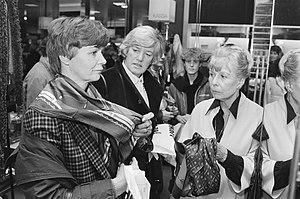
Mary Dresselhuys est une actrice néerlandaise qui, au cours de sa longue carrière, joua pour le théâtre, le cinéma et la télévision.
De Bijenkorf est une chaîne néerlandaise de grands magasins hauts de gamme créée en 1870, dont le principal établissement est situé à l'angle entre la place du Dam et le Damrak, à Amsterdam.